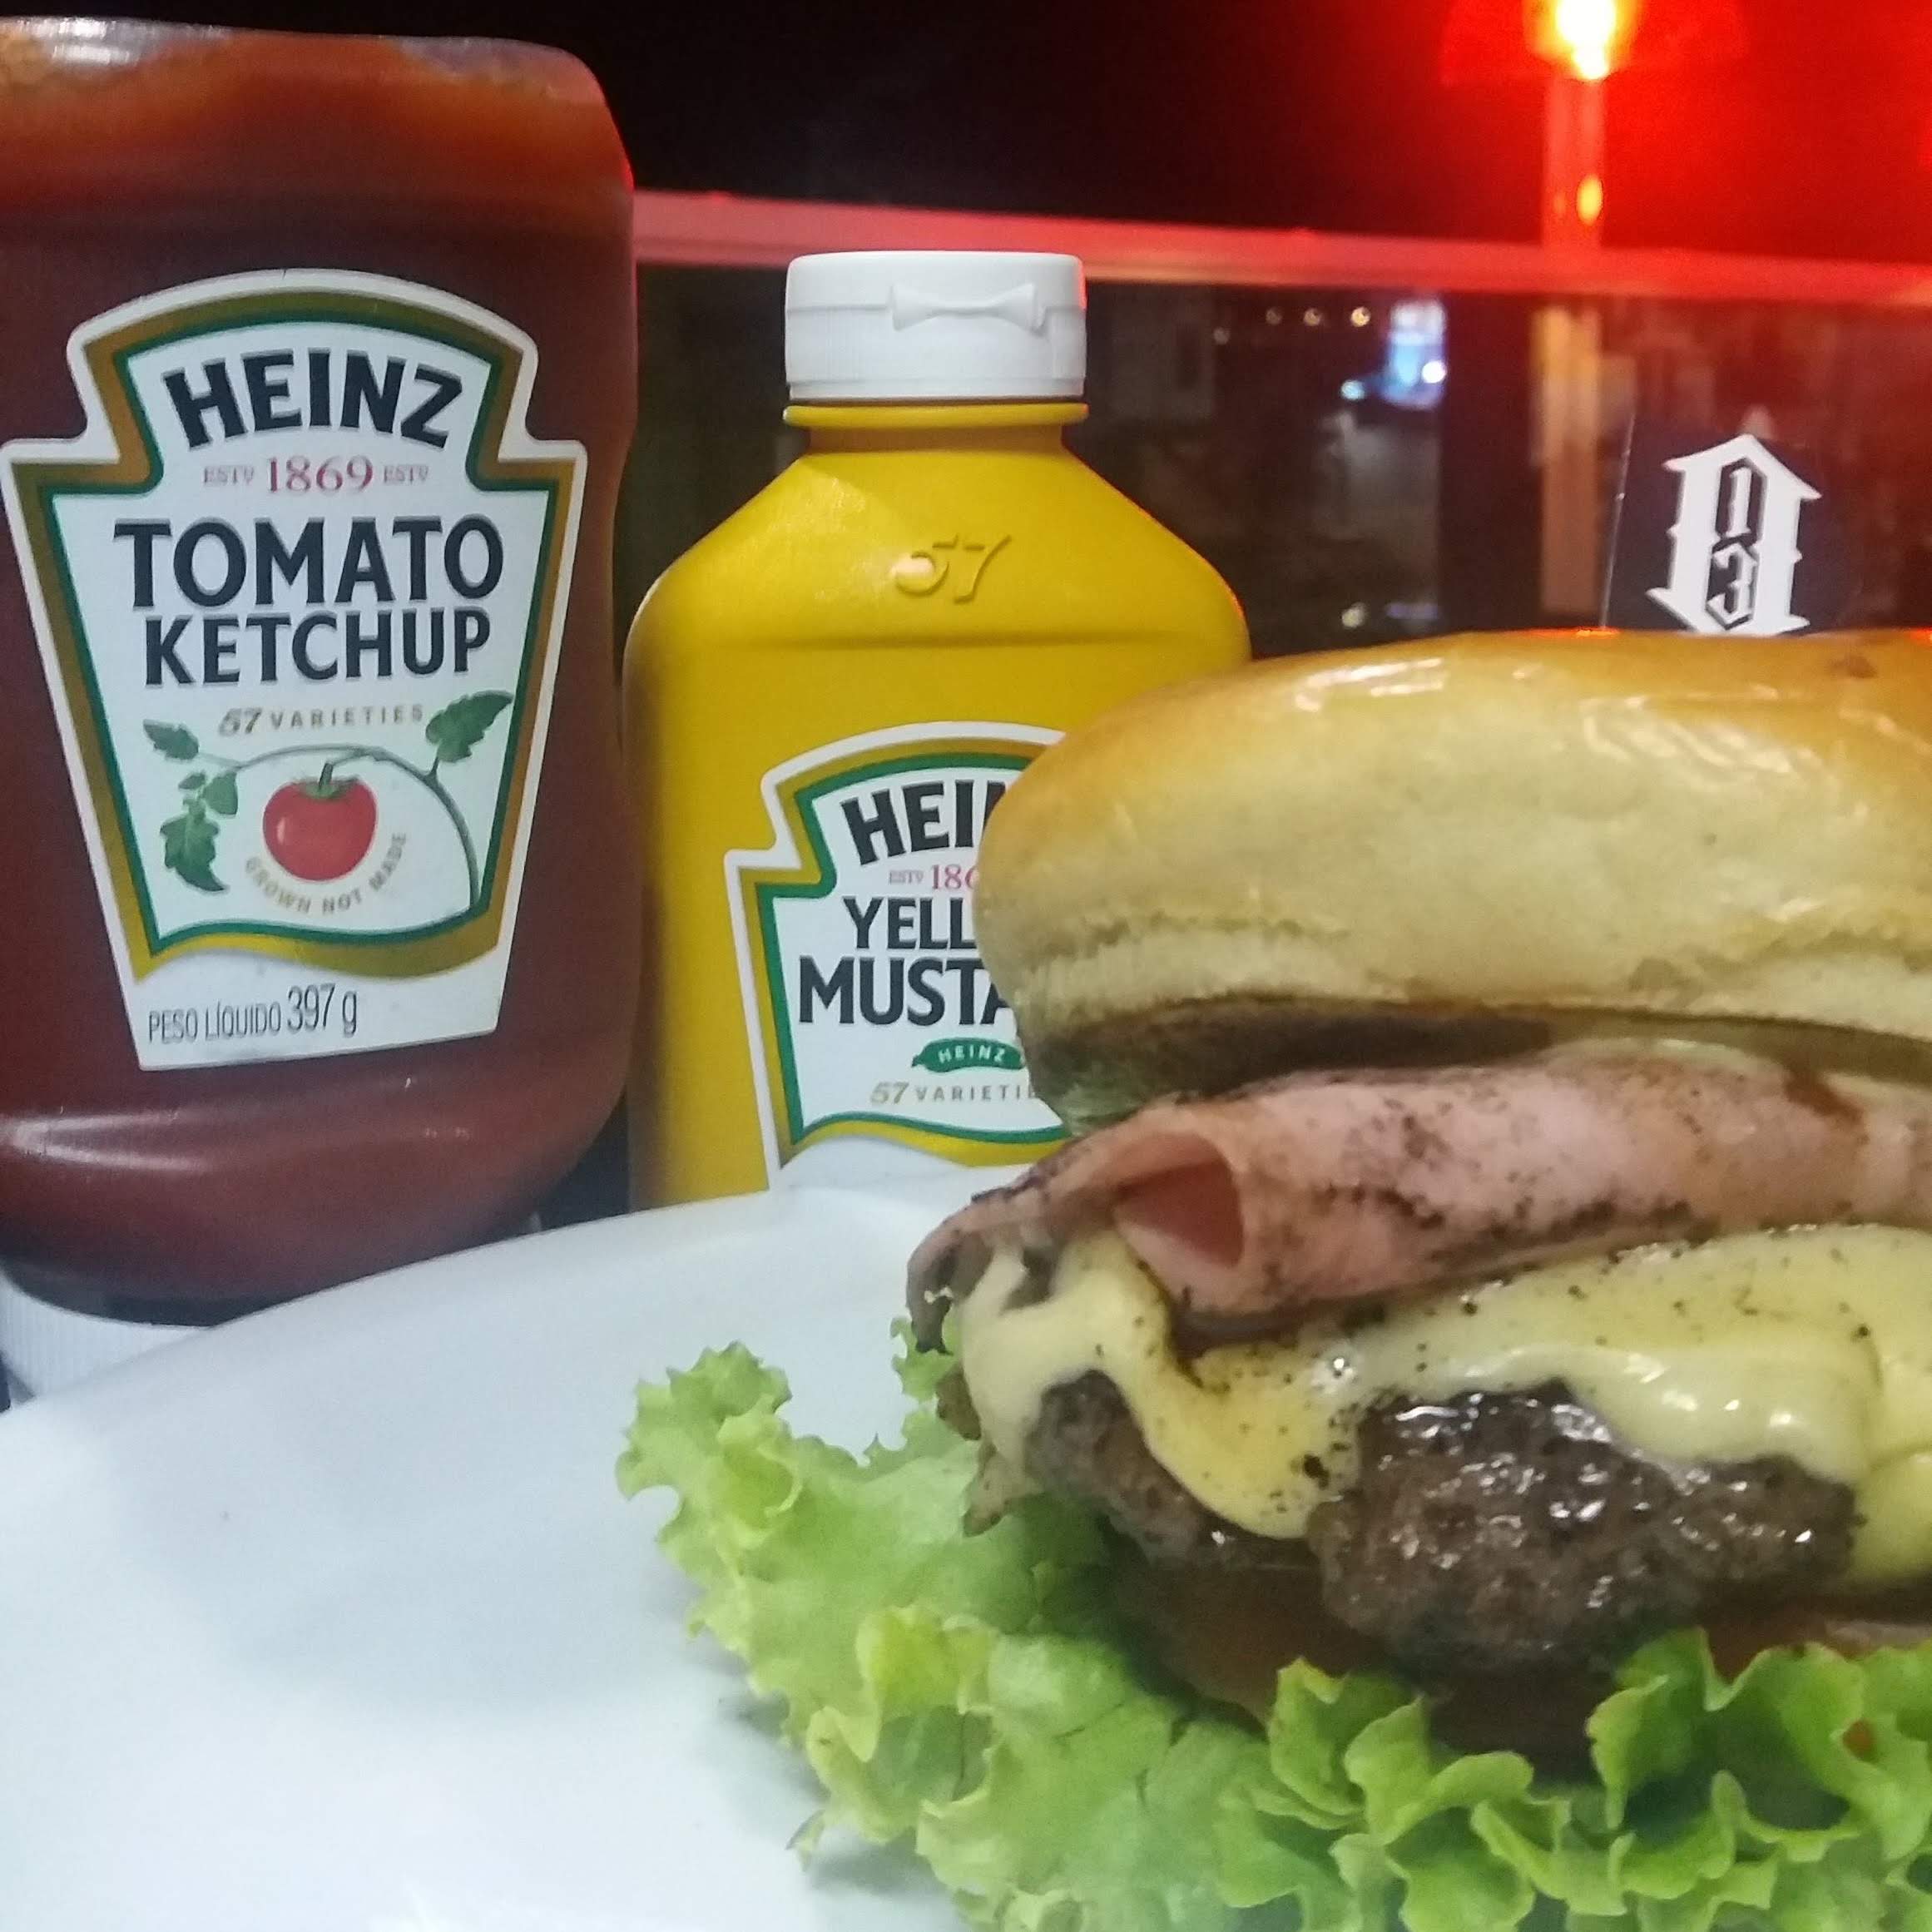
burger, food, buffalo burger, dish, ingredient, cuisine, hamburger, junk food, whopper, fast food, Burger king premium burgers, breakfast sandwich, cheeseburger, patty, meal, slider, produce, veggie burger, american food, breakfast, cemita, chivito, sandwich, roast beef, beef, blt, lunch